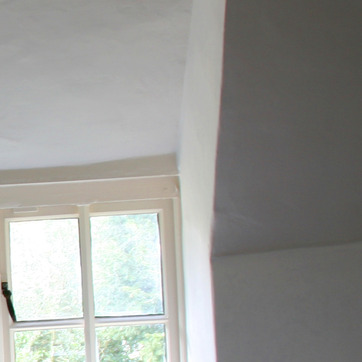
Material: painted